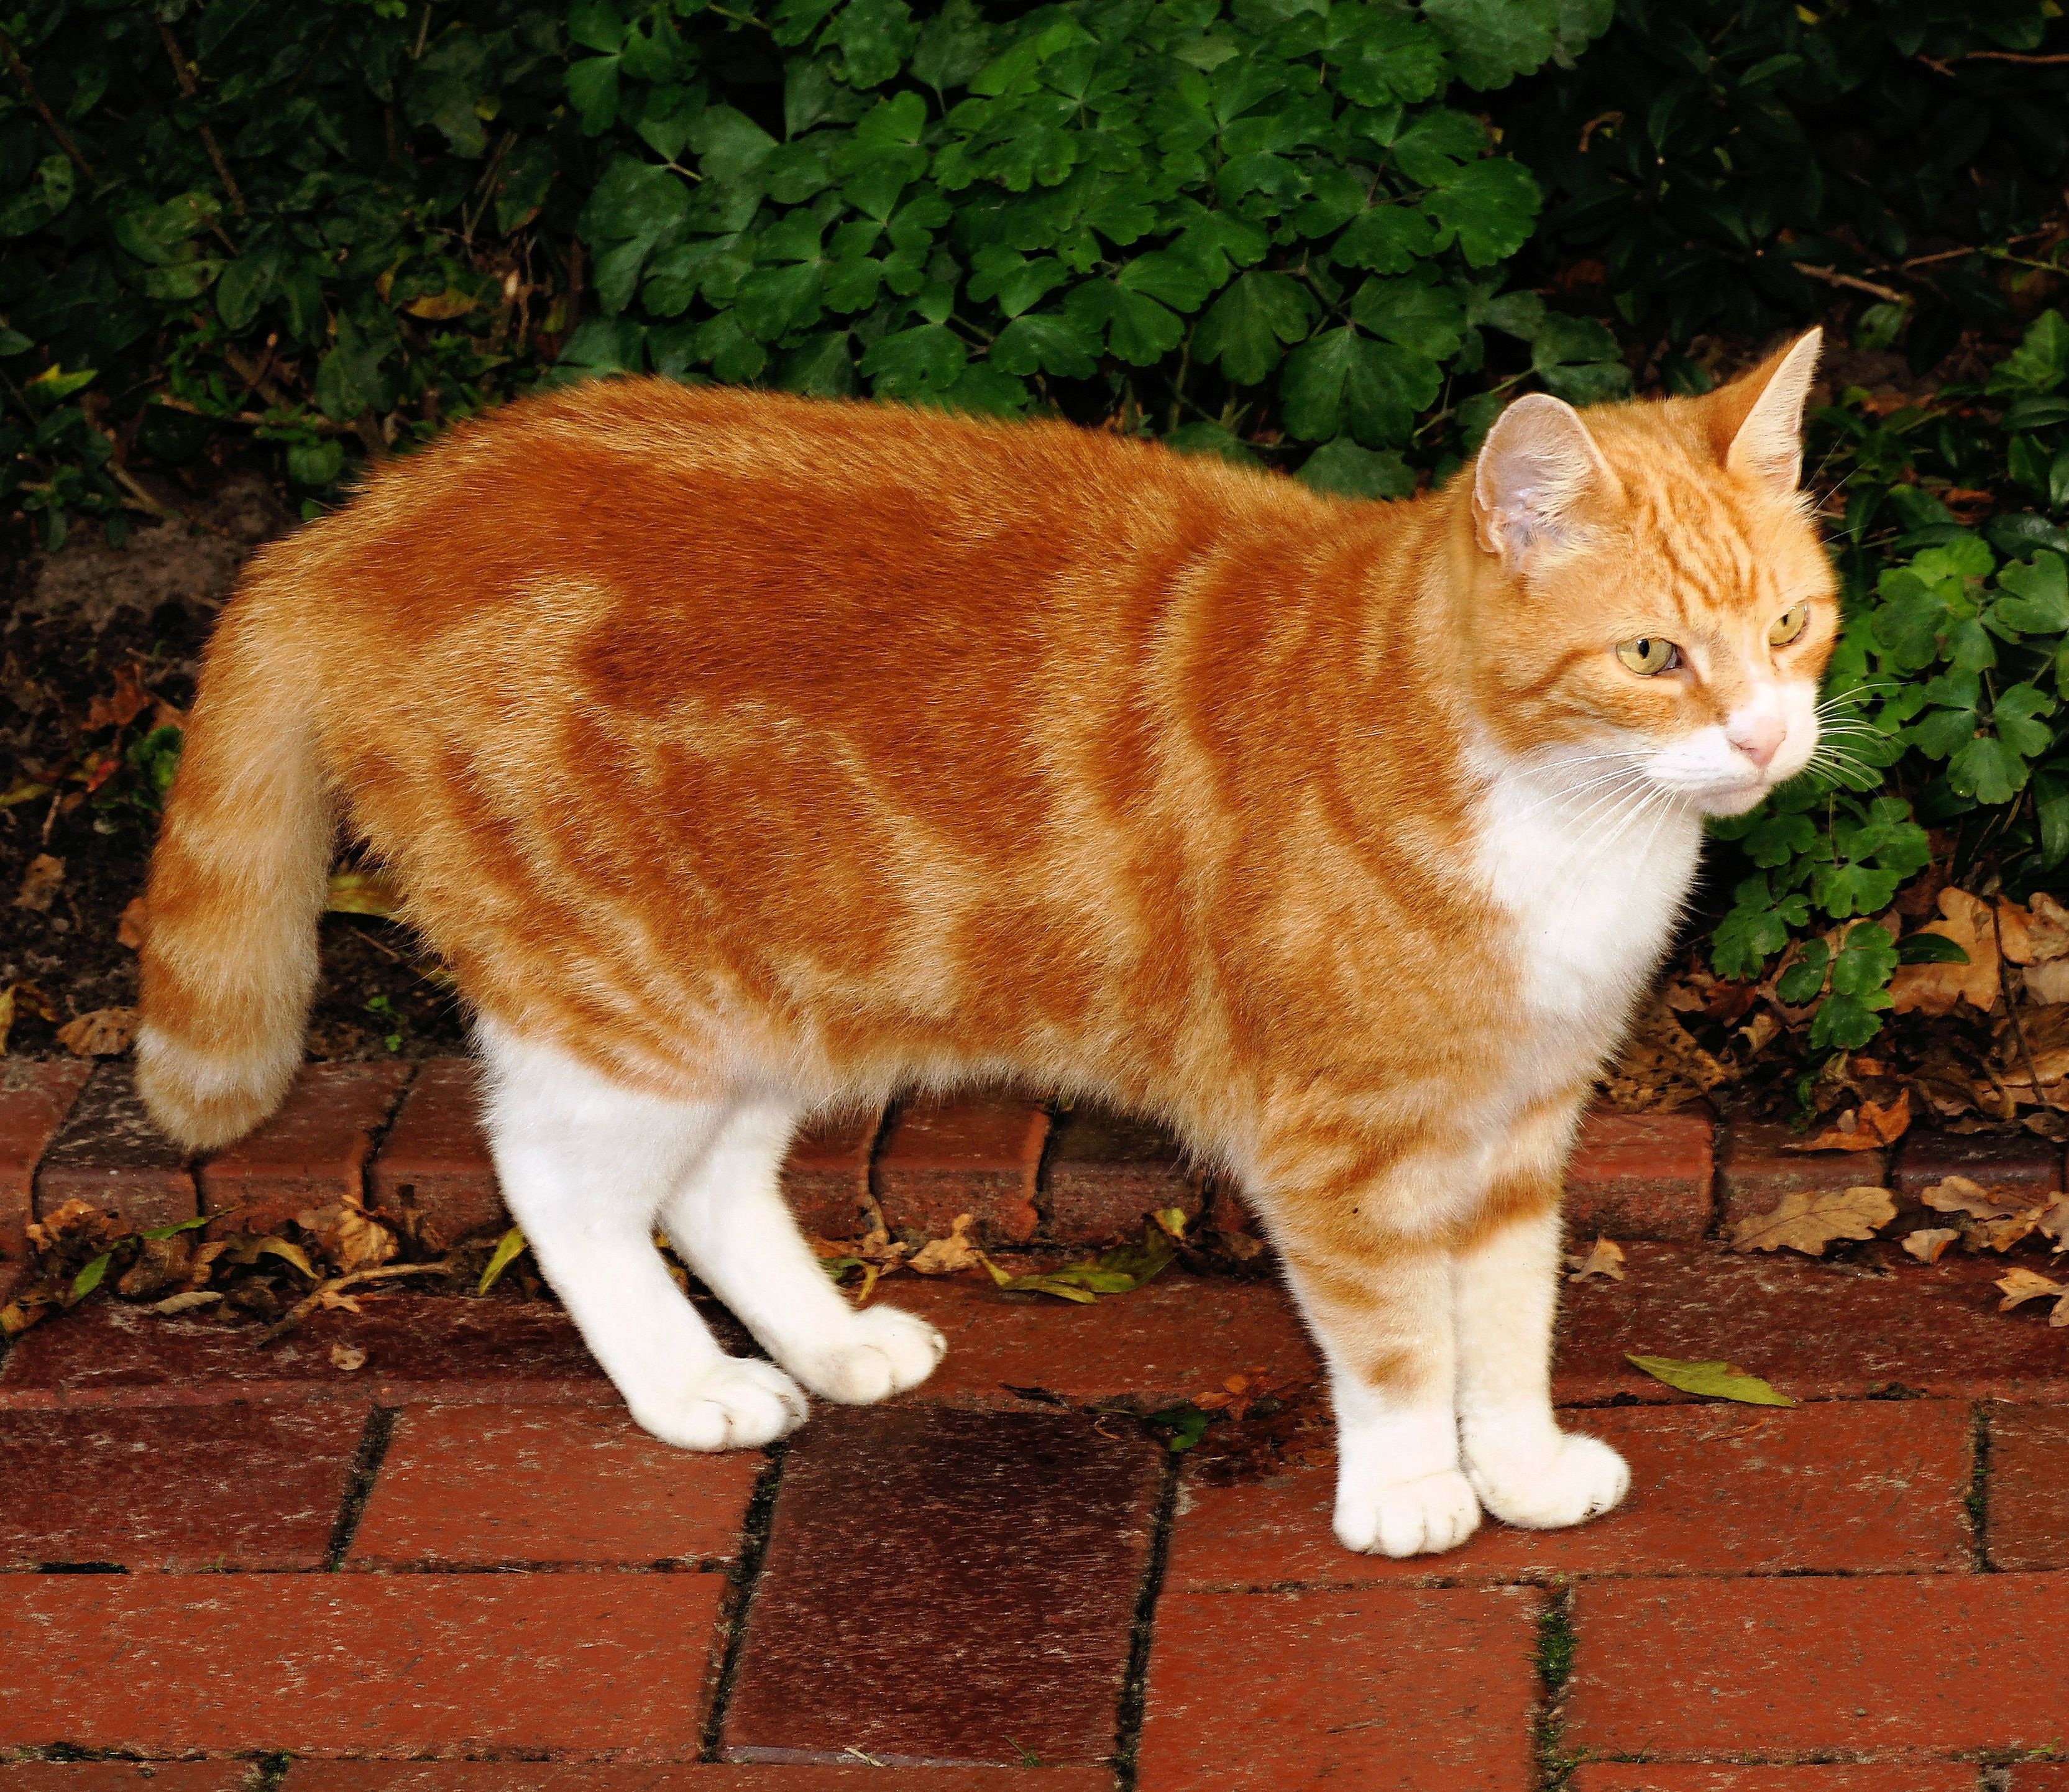
sweet, view, cute, cat, mammal, fauna, whiskers, adidas, furry, vertebrate, risk, attention, animal world, domestic cat, mackerel, cat face, tabby cat, european shorthair, small to medium sized cats, cat like mammal, dog breed group, domestic short haired cat